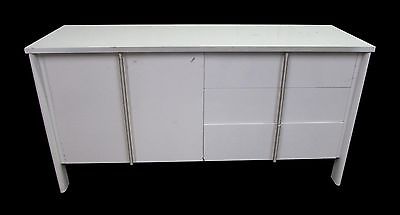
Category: cabinet